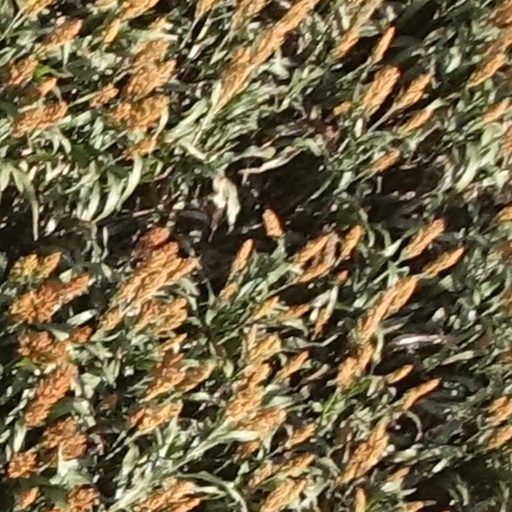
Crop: sorghum